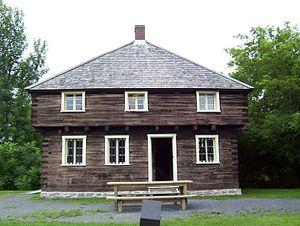
Le blockhaus de la Rivière-Lacolle est un fortin militaire situé à Saint-Paul-de-l'Île-aux-Noix au Québec, à l'emplacement de la bataille du moulin de Lacolle.
La bataille du moulin de Lacolle eut lieu le 20 novembre 1812, durant la guerre de 1812. Dans une bataille qui fut courte et brève, une petite garnison britannique et des volontaires canadiens, avec l'aide des Mohawks de Kanesatake défendirent le fortin militaire du village de Lacolle.